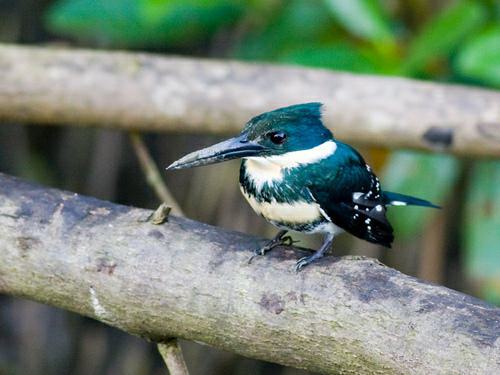
A photo of a green kingfisher